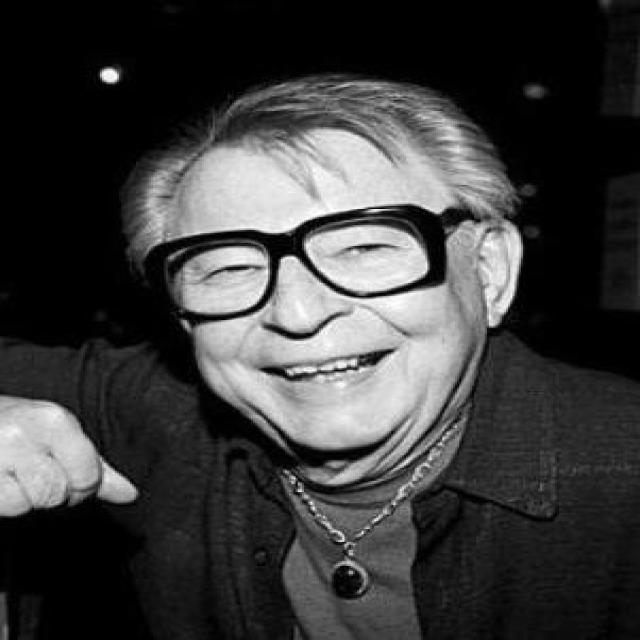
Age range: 65+